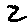
Label: 2